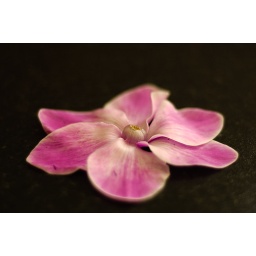
This was found sitting underneath the pot the rest of the plant is in. It came off in one piece.